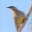
Label: bird